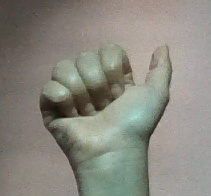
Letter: dhad